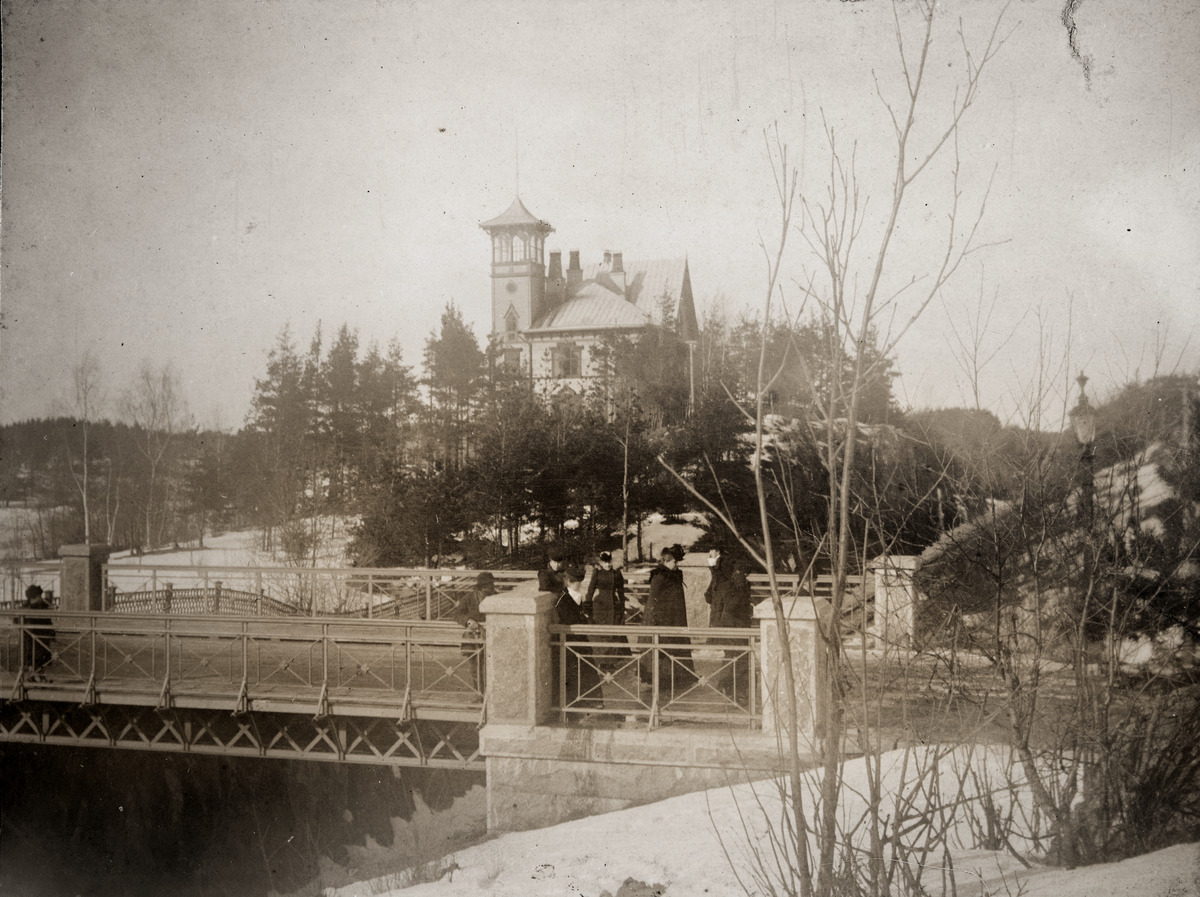
Eläintarhanhuvila numero 9
sisällön kuvaus: Eläintarhanhuvila numero 9. Etualalla kävelijöitä ratakuilun ylittävällä sillalla. mustavalkoinen
Ajankohta: kuvausaika 1890 -luku n.
Paikka: Suomi, Uusimaa, Helsinki, Kallio Helsinki, Linjat Helsinki, Linnunlauluntie
Aiheet: rakennukset, puurakennukset, huvilat, jalankulkijat, vaatteet, takit, hatut, sillat, kaiteet, rautatiet, kallioleikkaukset